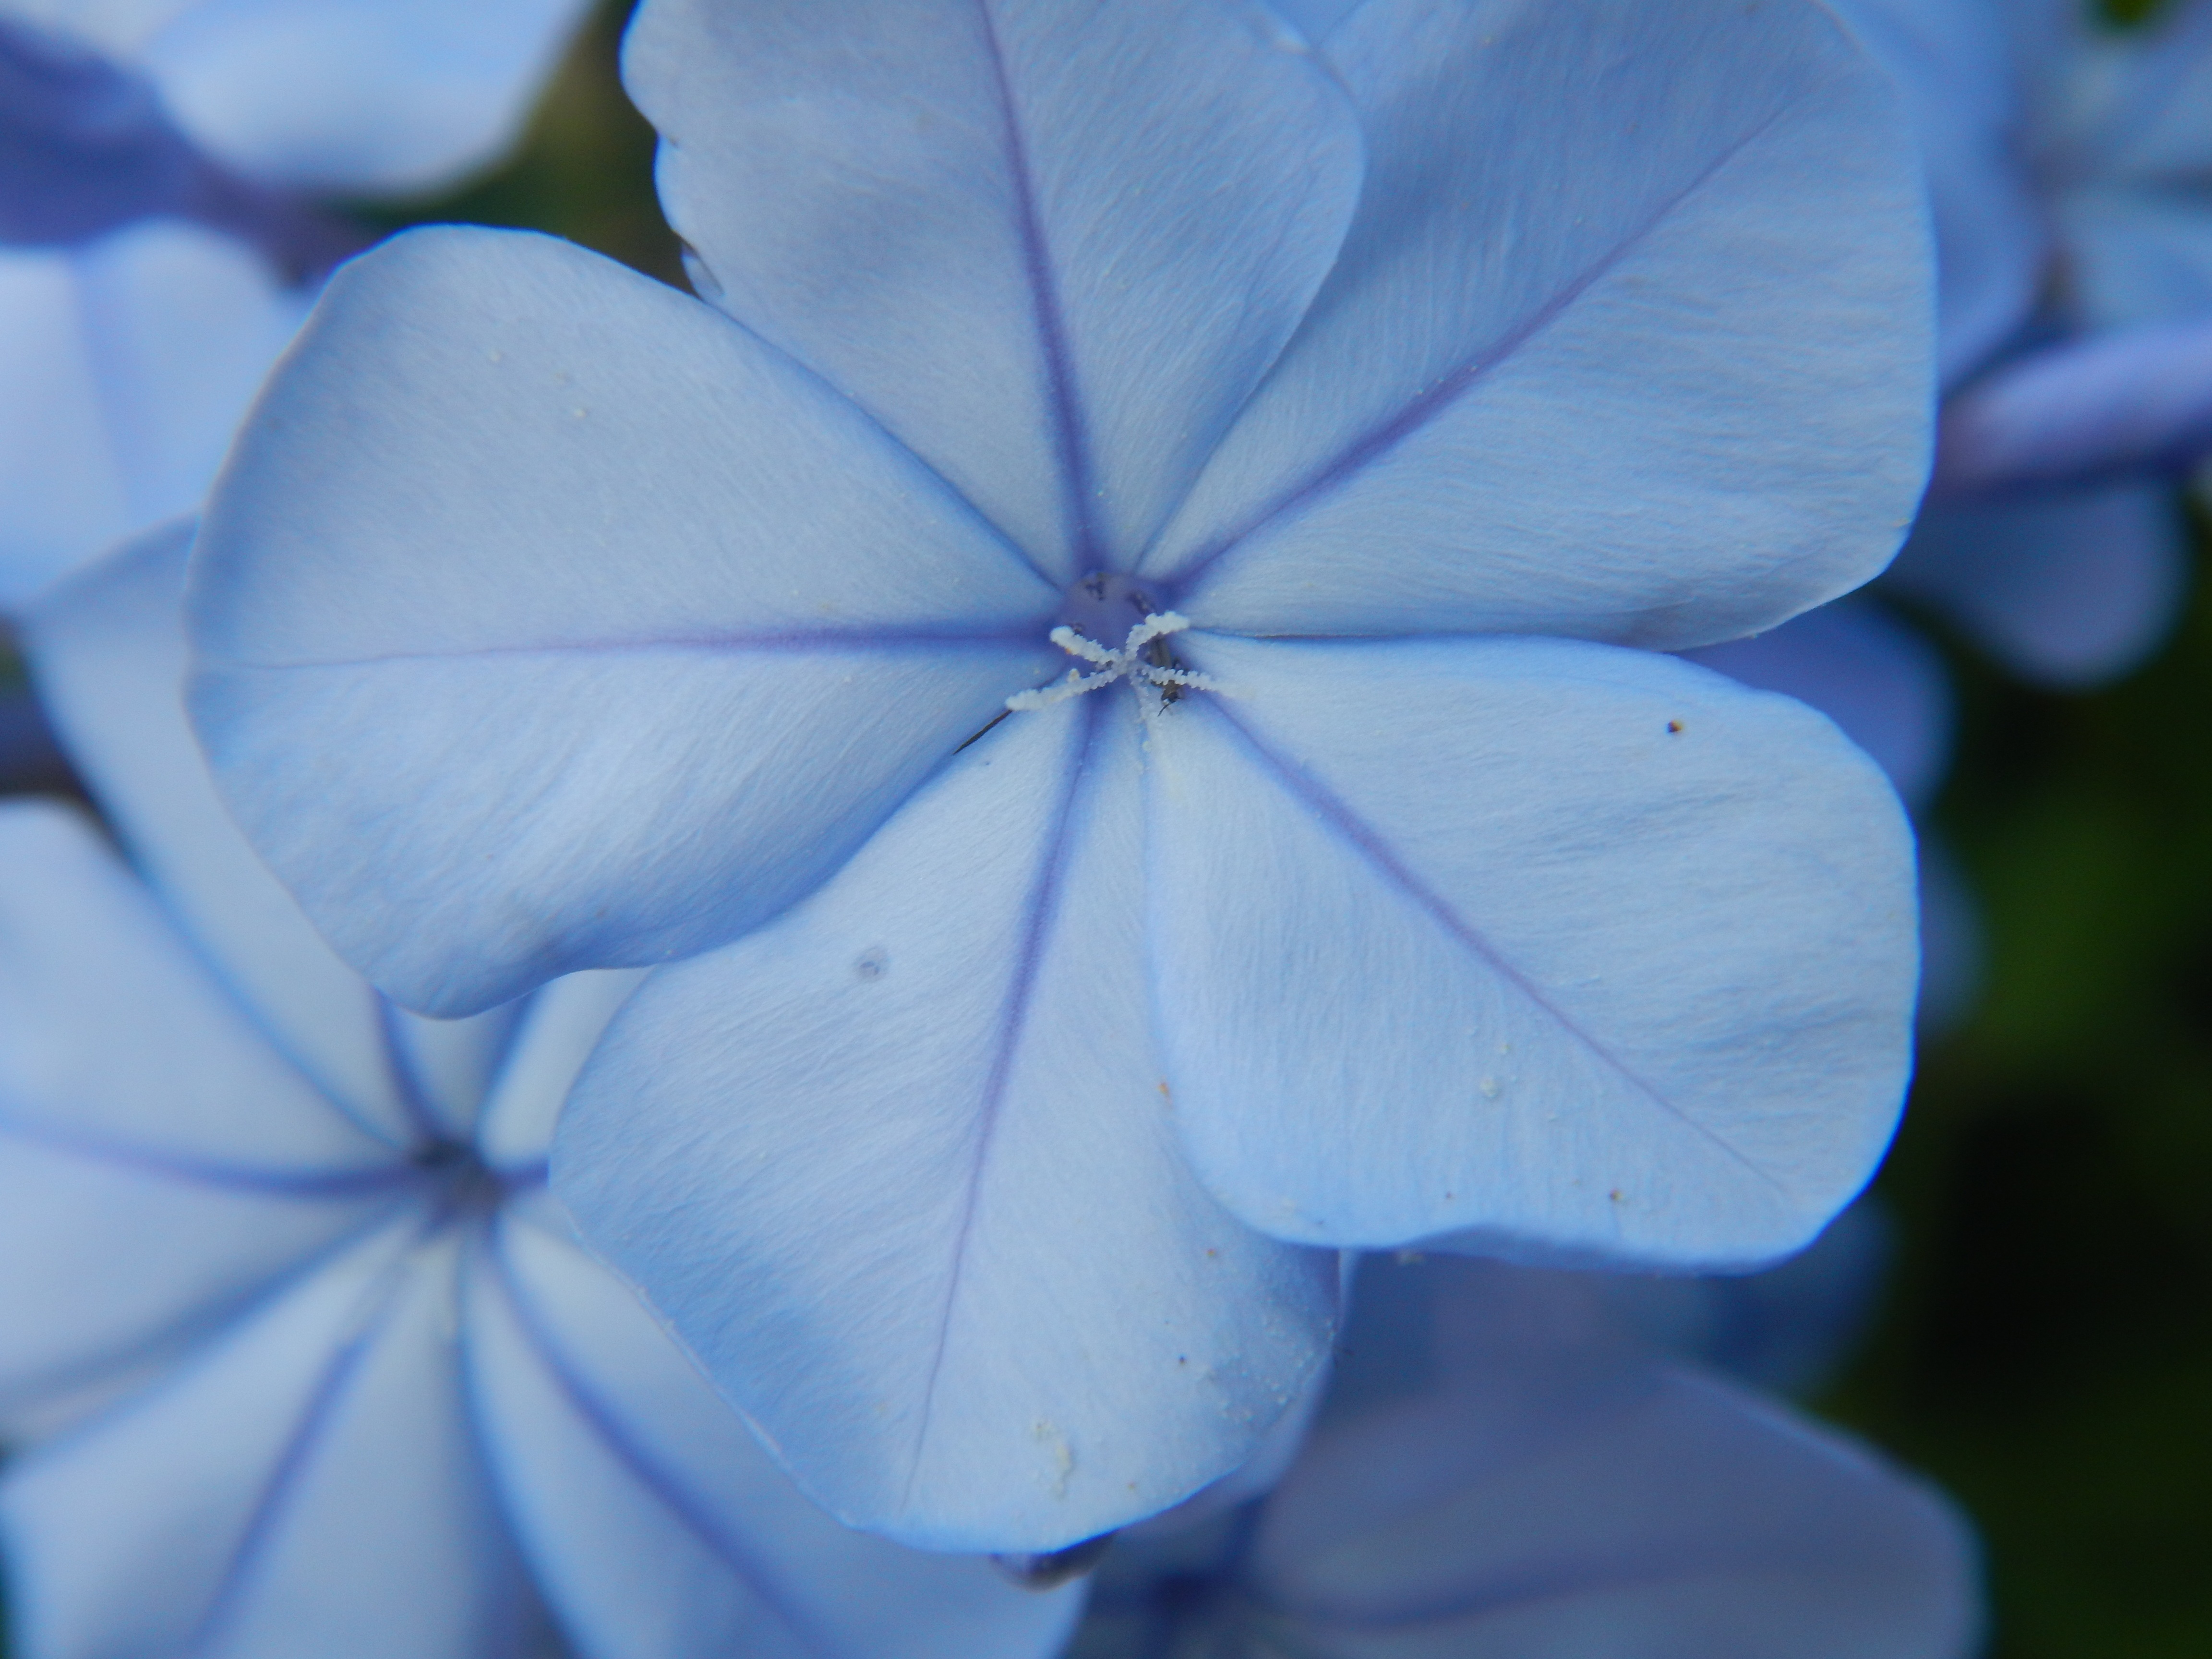
nature, blossom, plant, leaf, flower, petal, bloom, macro, botany, blue, close, flora, hydrangea, blue flower, close up, flower garden, passion flower, macro photography, inflorescence, blue flowers, flowering plant, blue passion flower, land plant